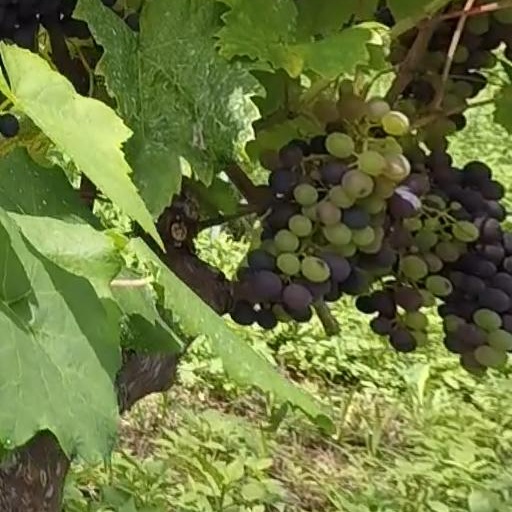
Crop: grape